Answer in natural language. Considering the relative positions, is Doorway to the left or right of dark wooden bed frame with slats? Choose between the following options: right or left
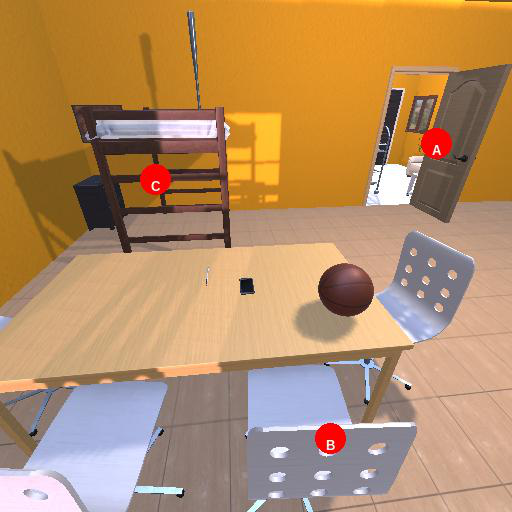
<answer>right</answer>